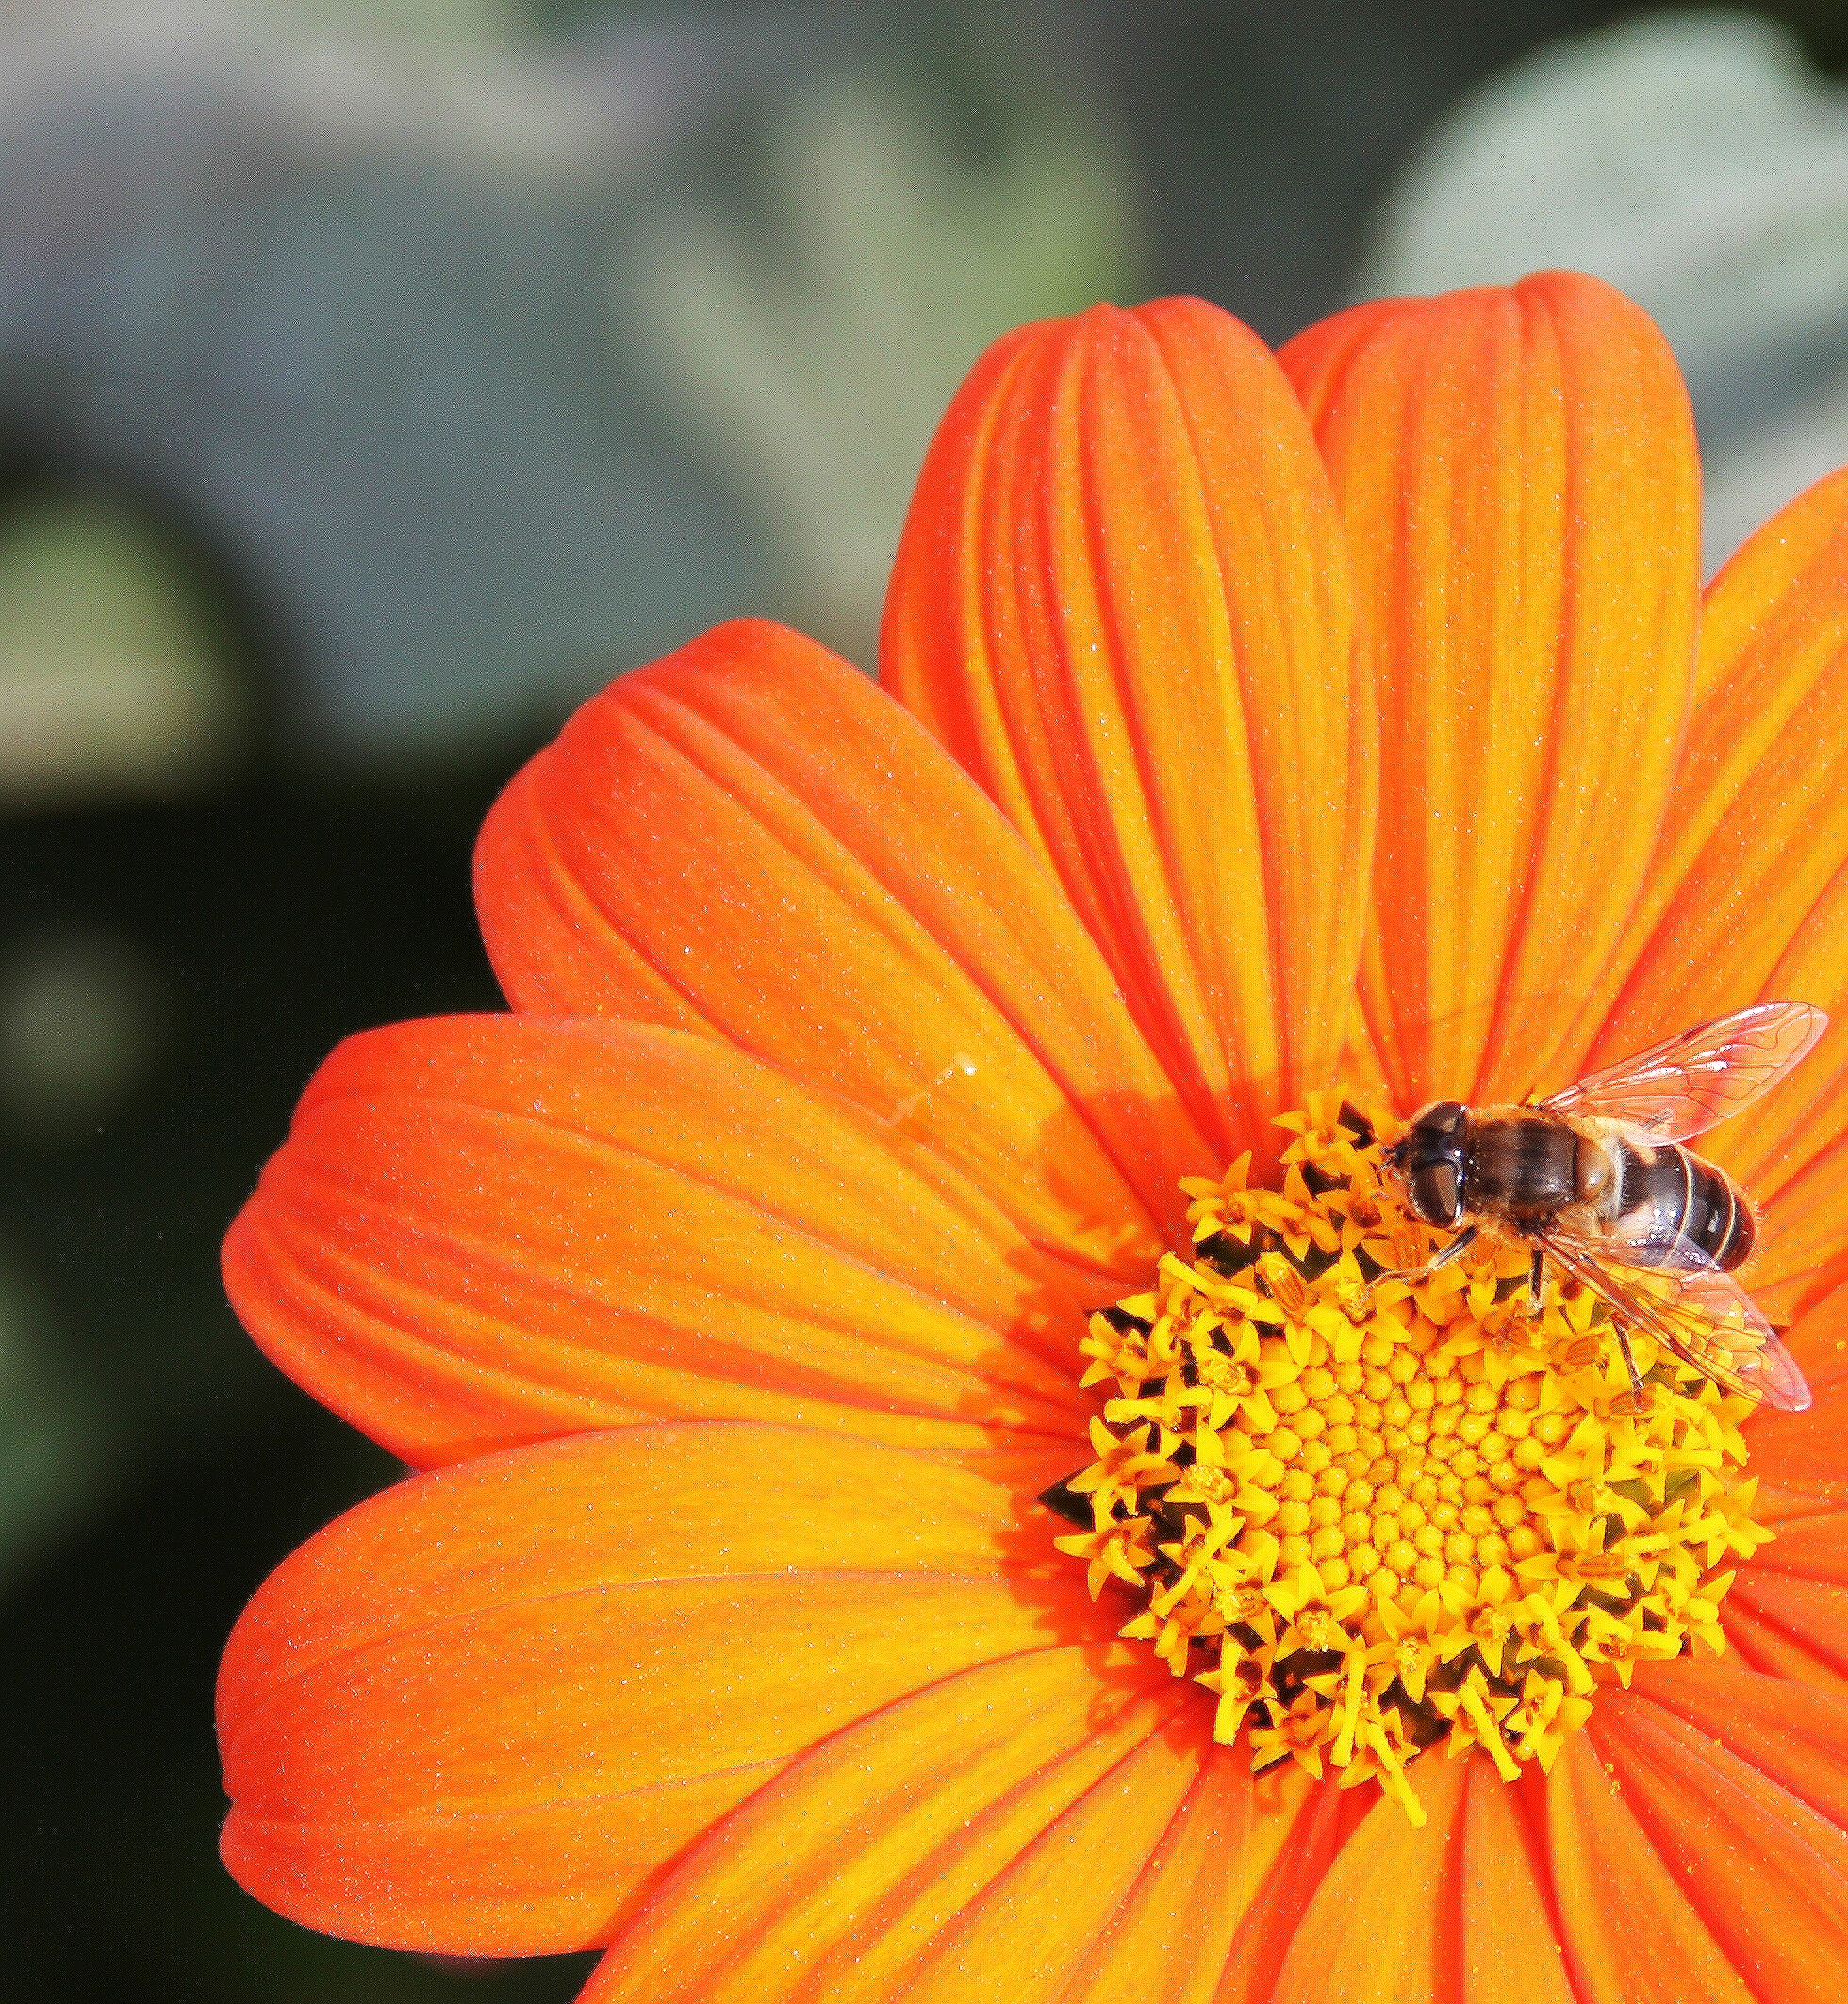
plant, photography, flower, petal, orange, insect, yellow, flora, close up, gerbera, macro photography, flowering plant, daisy family, annual plant, plant stem, land plant